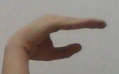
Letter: jeem